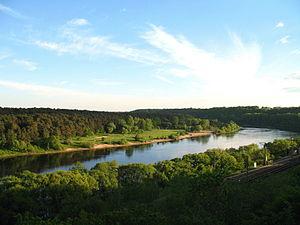
Le Niémen est un important fleuve d'Europe de l'Est, qui arrose les territoires de la Biélorussie, de la Lituanie et de la Russie.